Surface of revolution

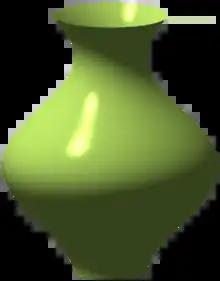
A portion of the curve rotated around the -axis

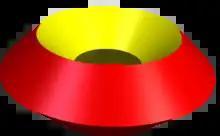
A torus as a square revolved around an axis parallel to one of its diagonals.

A surface of revolution is a surface in Euclidean space created by rotating a curve (the "generatrix") one full revolution around an "axis of rotation" (normally not intersecting the generatrix, except at its endpoints).